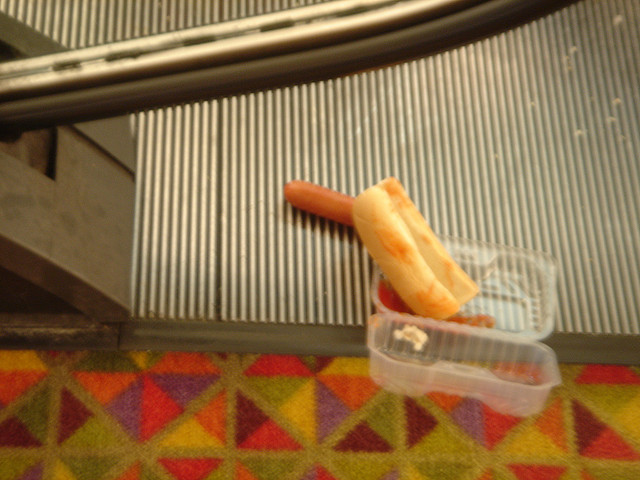
user: Given an image and a question. Answer the question in a short answer. Question: When was the food item in this photo invented? Short Answer:
assistant: 1484